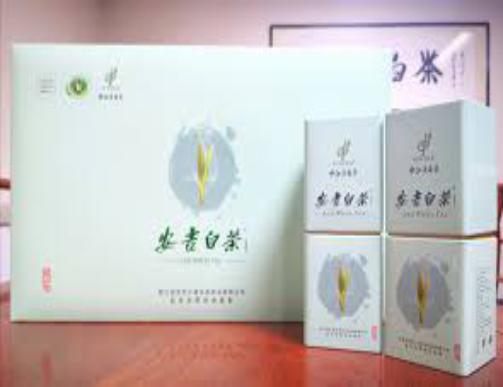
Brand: AN JI WHITE TEA
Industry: Food